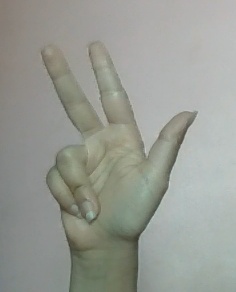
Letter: al